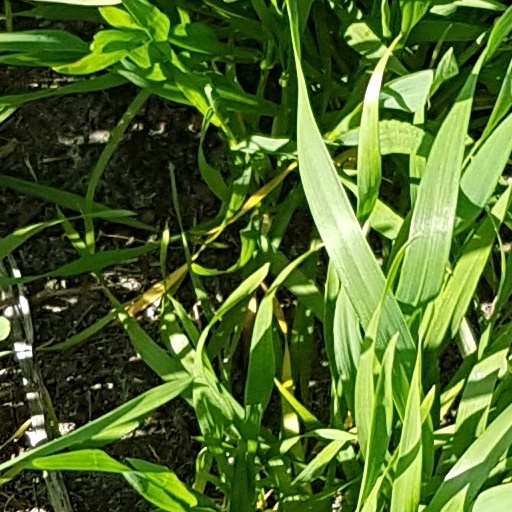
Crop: wheat